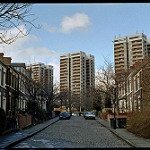
Label: street